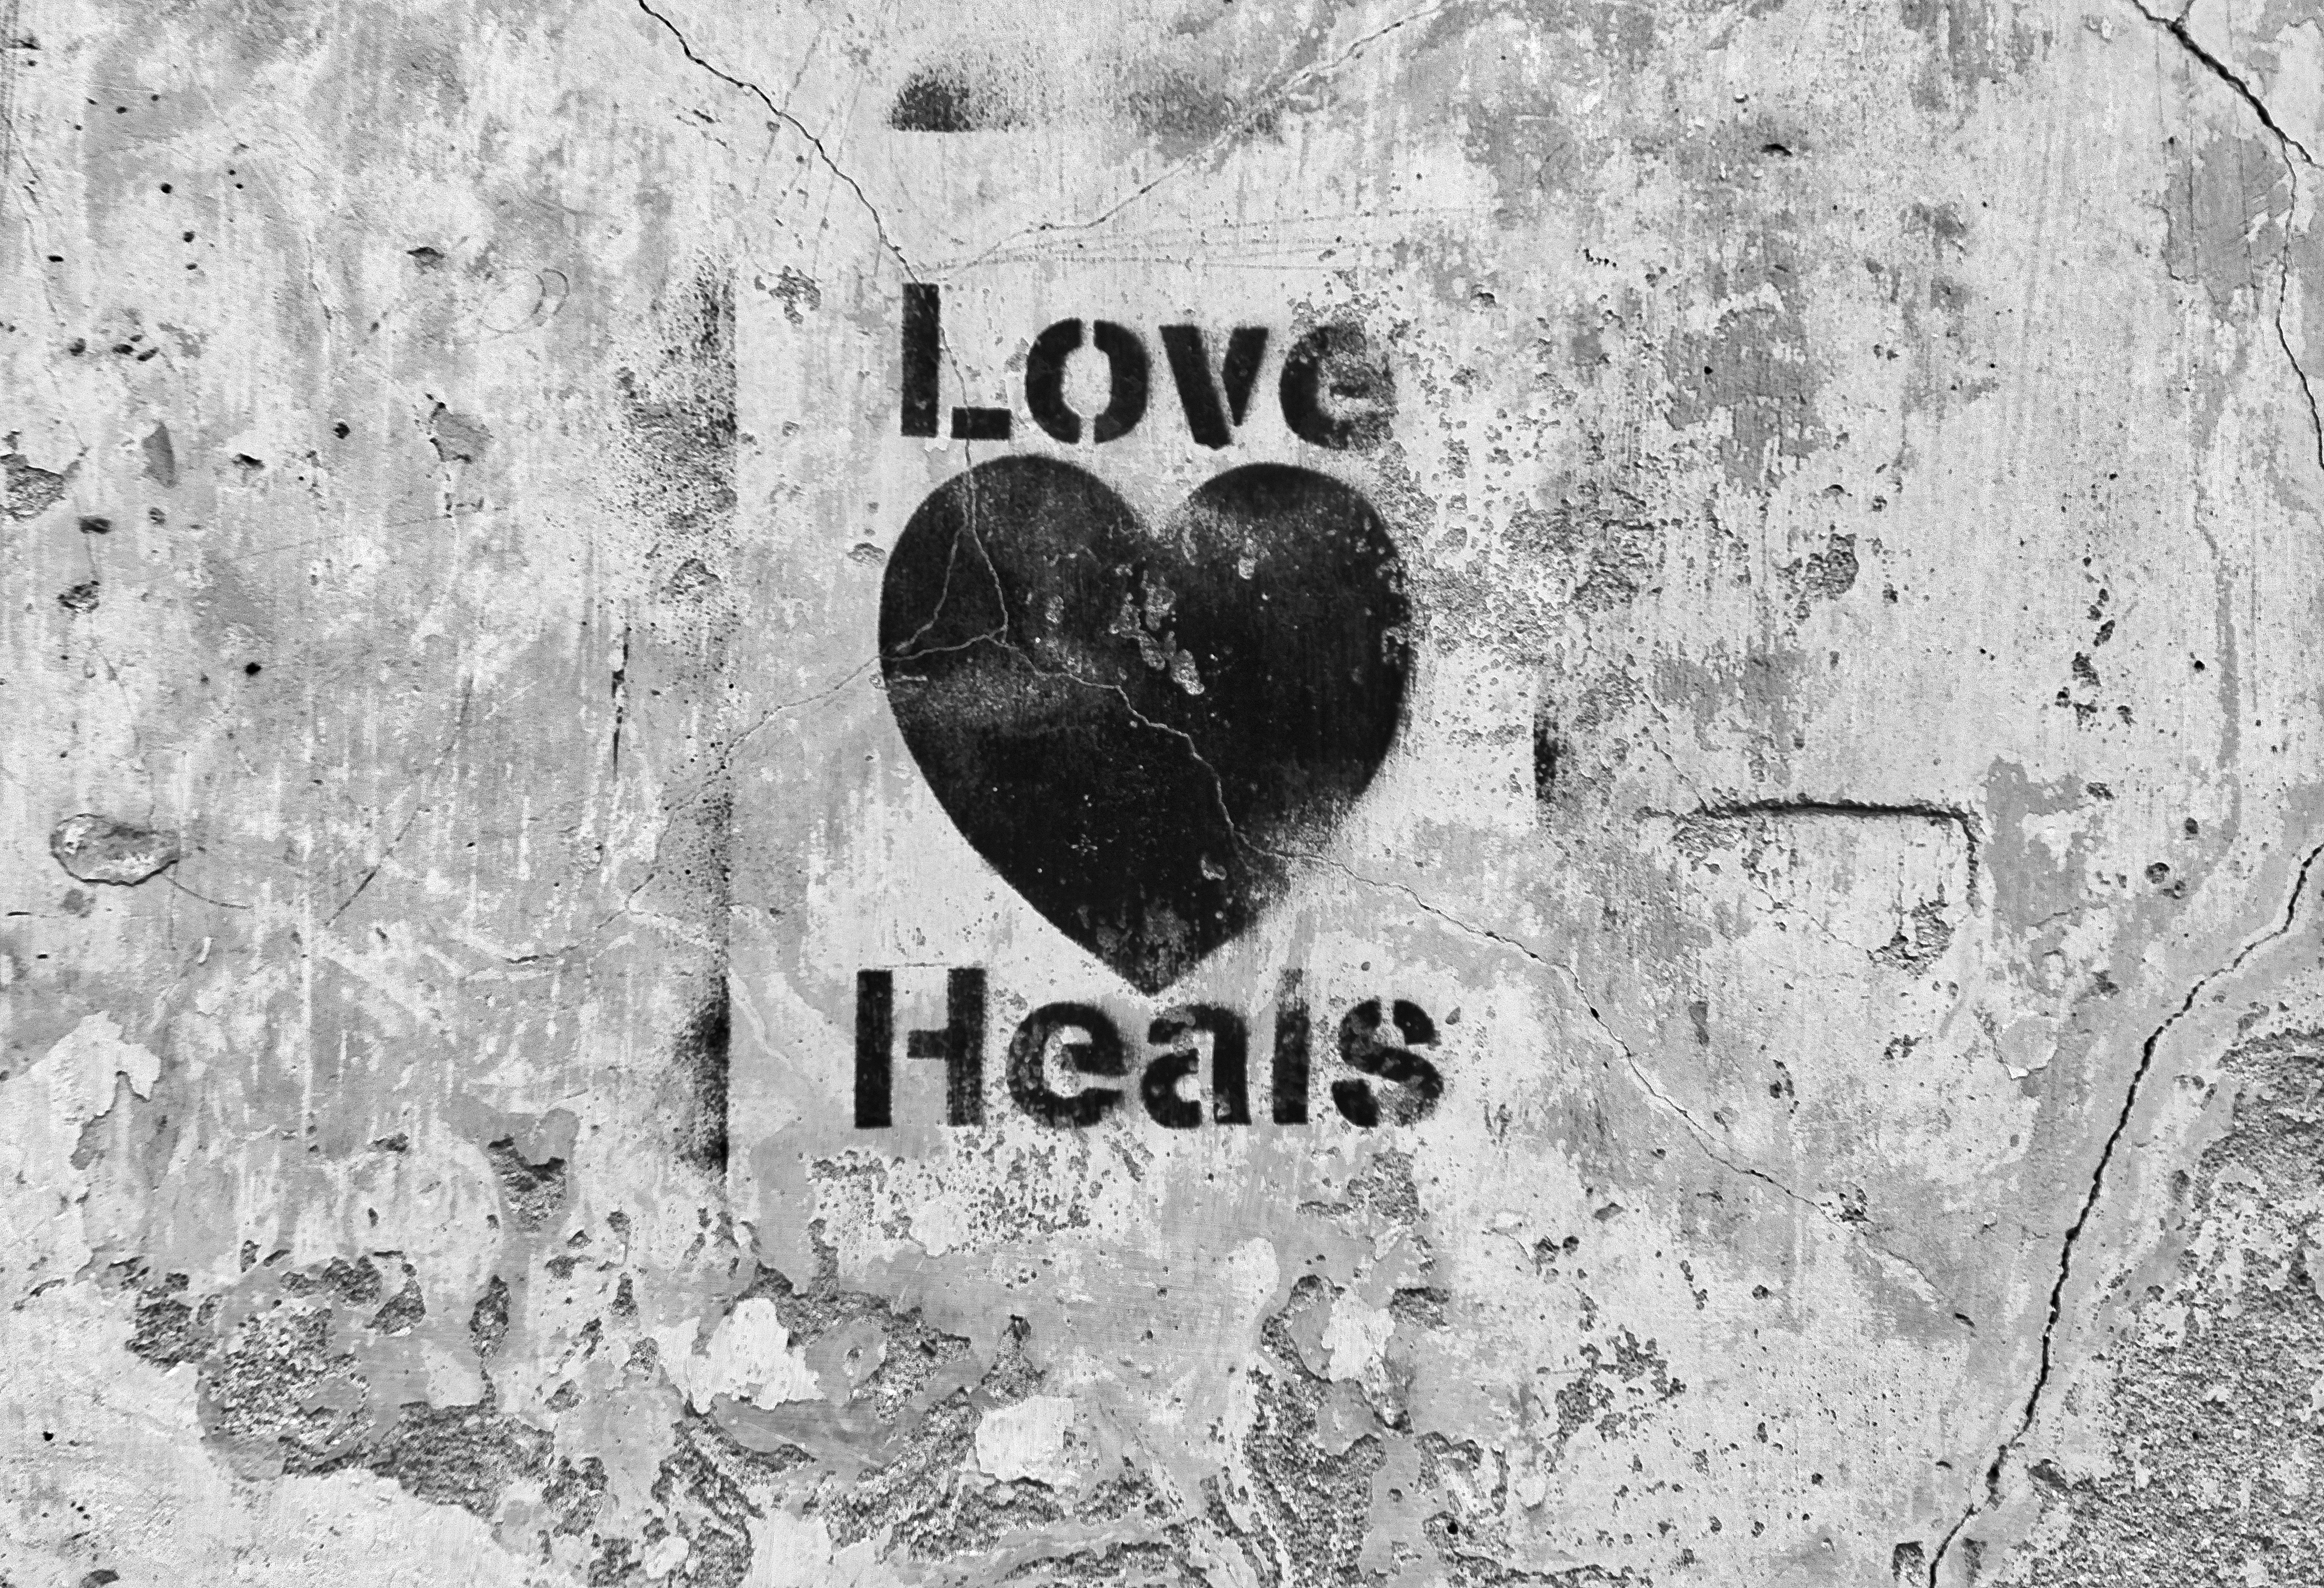
black and white, number, sign, love, monochrome, graffiti, spiritual, energy, font, fun, sketch, text, stencil, spirit, valentine, emotion, healing, enlightenment, monochrome photography, album cover, love heals